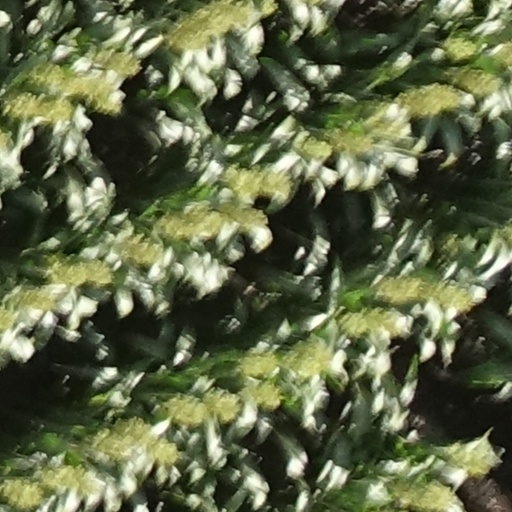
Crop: sorghum